Beaumont-Monteux

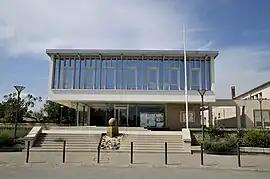
Town hall

Beaumont-Monteux is a commune in the Drôme department in southeastern France.